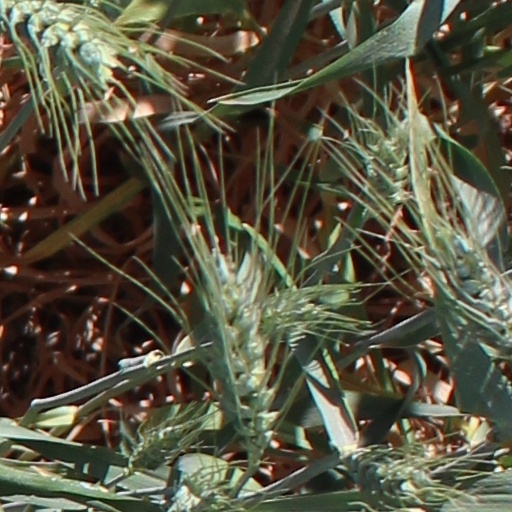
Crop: wheat